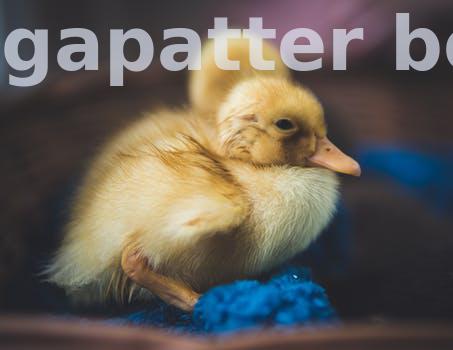
Label: Watermark